Brian Lapping

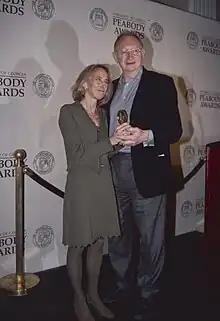
Brian Lapping and Norma Percy at the 59th Annual Peabody Awards, 2000.

Brian Michael Lapping CBE (born 13 September 1937) is an English journalist, television producer and historian. Lapping is also the chairman and founding member of Brook Lapping, a television and radio production company focused on the production of historical documentaries.